Miskito people

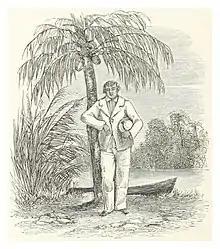
Drawing of a Miskito King (1869)

Before the arrival of Europeans in the region in the early 16th century, the area was divided into numerous small egalitarian native American groups speaking old Miskito language. The Spanish listed 30 nations in Taguzgalpa and Tologalpa, as the Spanish understood their geography. Karl Offen's analysis of this historic data suggests there were about a half dozen entities, groups who were distinct by their language dialects, who were situated in the river basins. Much of the Caribbean coast of Nicaragua and Honduras remained free from Spanish authority during the 16th century. The region became a haven for Dutch, English and Welsh privateers (for example Henry Morgan, Daniel Montbars and William Dampier) during the early 17th century.